Wild animal suffering

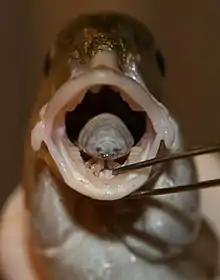
Tongue-eating lice are parasites which destroy and replace the tongues of fish.

Many wild animals, particularly larger ones, have been found to be infected with at least one parasite. Parasites can negatively affect the well-being of their hosts by redirecting their host's resources to themselves, destroying their host's tissue and increasing their host's susceptibility to predation. As a result, parasites may reduce the movement, reproduction and survival of their hosts. Parasites can alter the phenotype of their hosts; limb malformations in amphibians caused by "Ribeiroia ondatrae," is one example. Some parasites have the capacity to manipulate the cognitive function of their hosts, such as worms which make crickets kill themselves by directing them to drown themselves in water for the purpose of reproduction in an aquatic environment, as well as caterpillars using dopamine containing secretions that manipulate ants to act as bodyguards for protecting the caterpillar from parasites. It is rare that parasites directly cause the death of their host, rather, they may increase the chances of their host's death by other means; one meta-study found that mortality was 2.65 times higher in animals affected by parasites, than those that weren't.